Corteva Coliseum

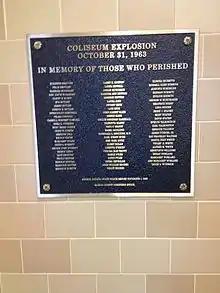
Plaque honoring explosion victims 2014

On October 31, 1963, during a Holiday on Ice show, a liquefied petroleum gas leak at a concession stand caused an explosion which killed 81 people and injured around 400 others. A memorial plaque was dedicated 40 years later in the building, but it has since been removed. Another plaque honoring the explosion victims currently hangs inside the building's lobby.